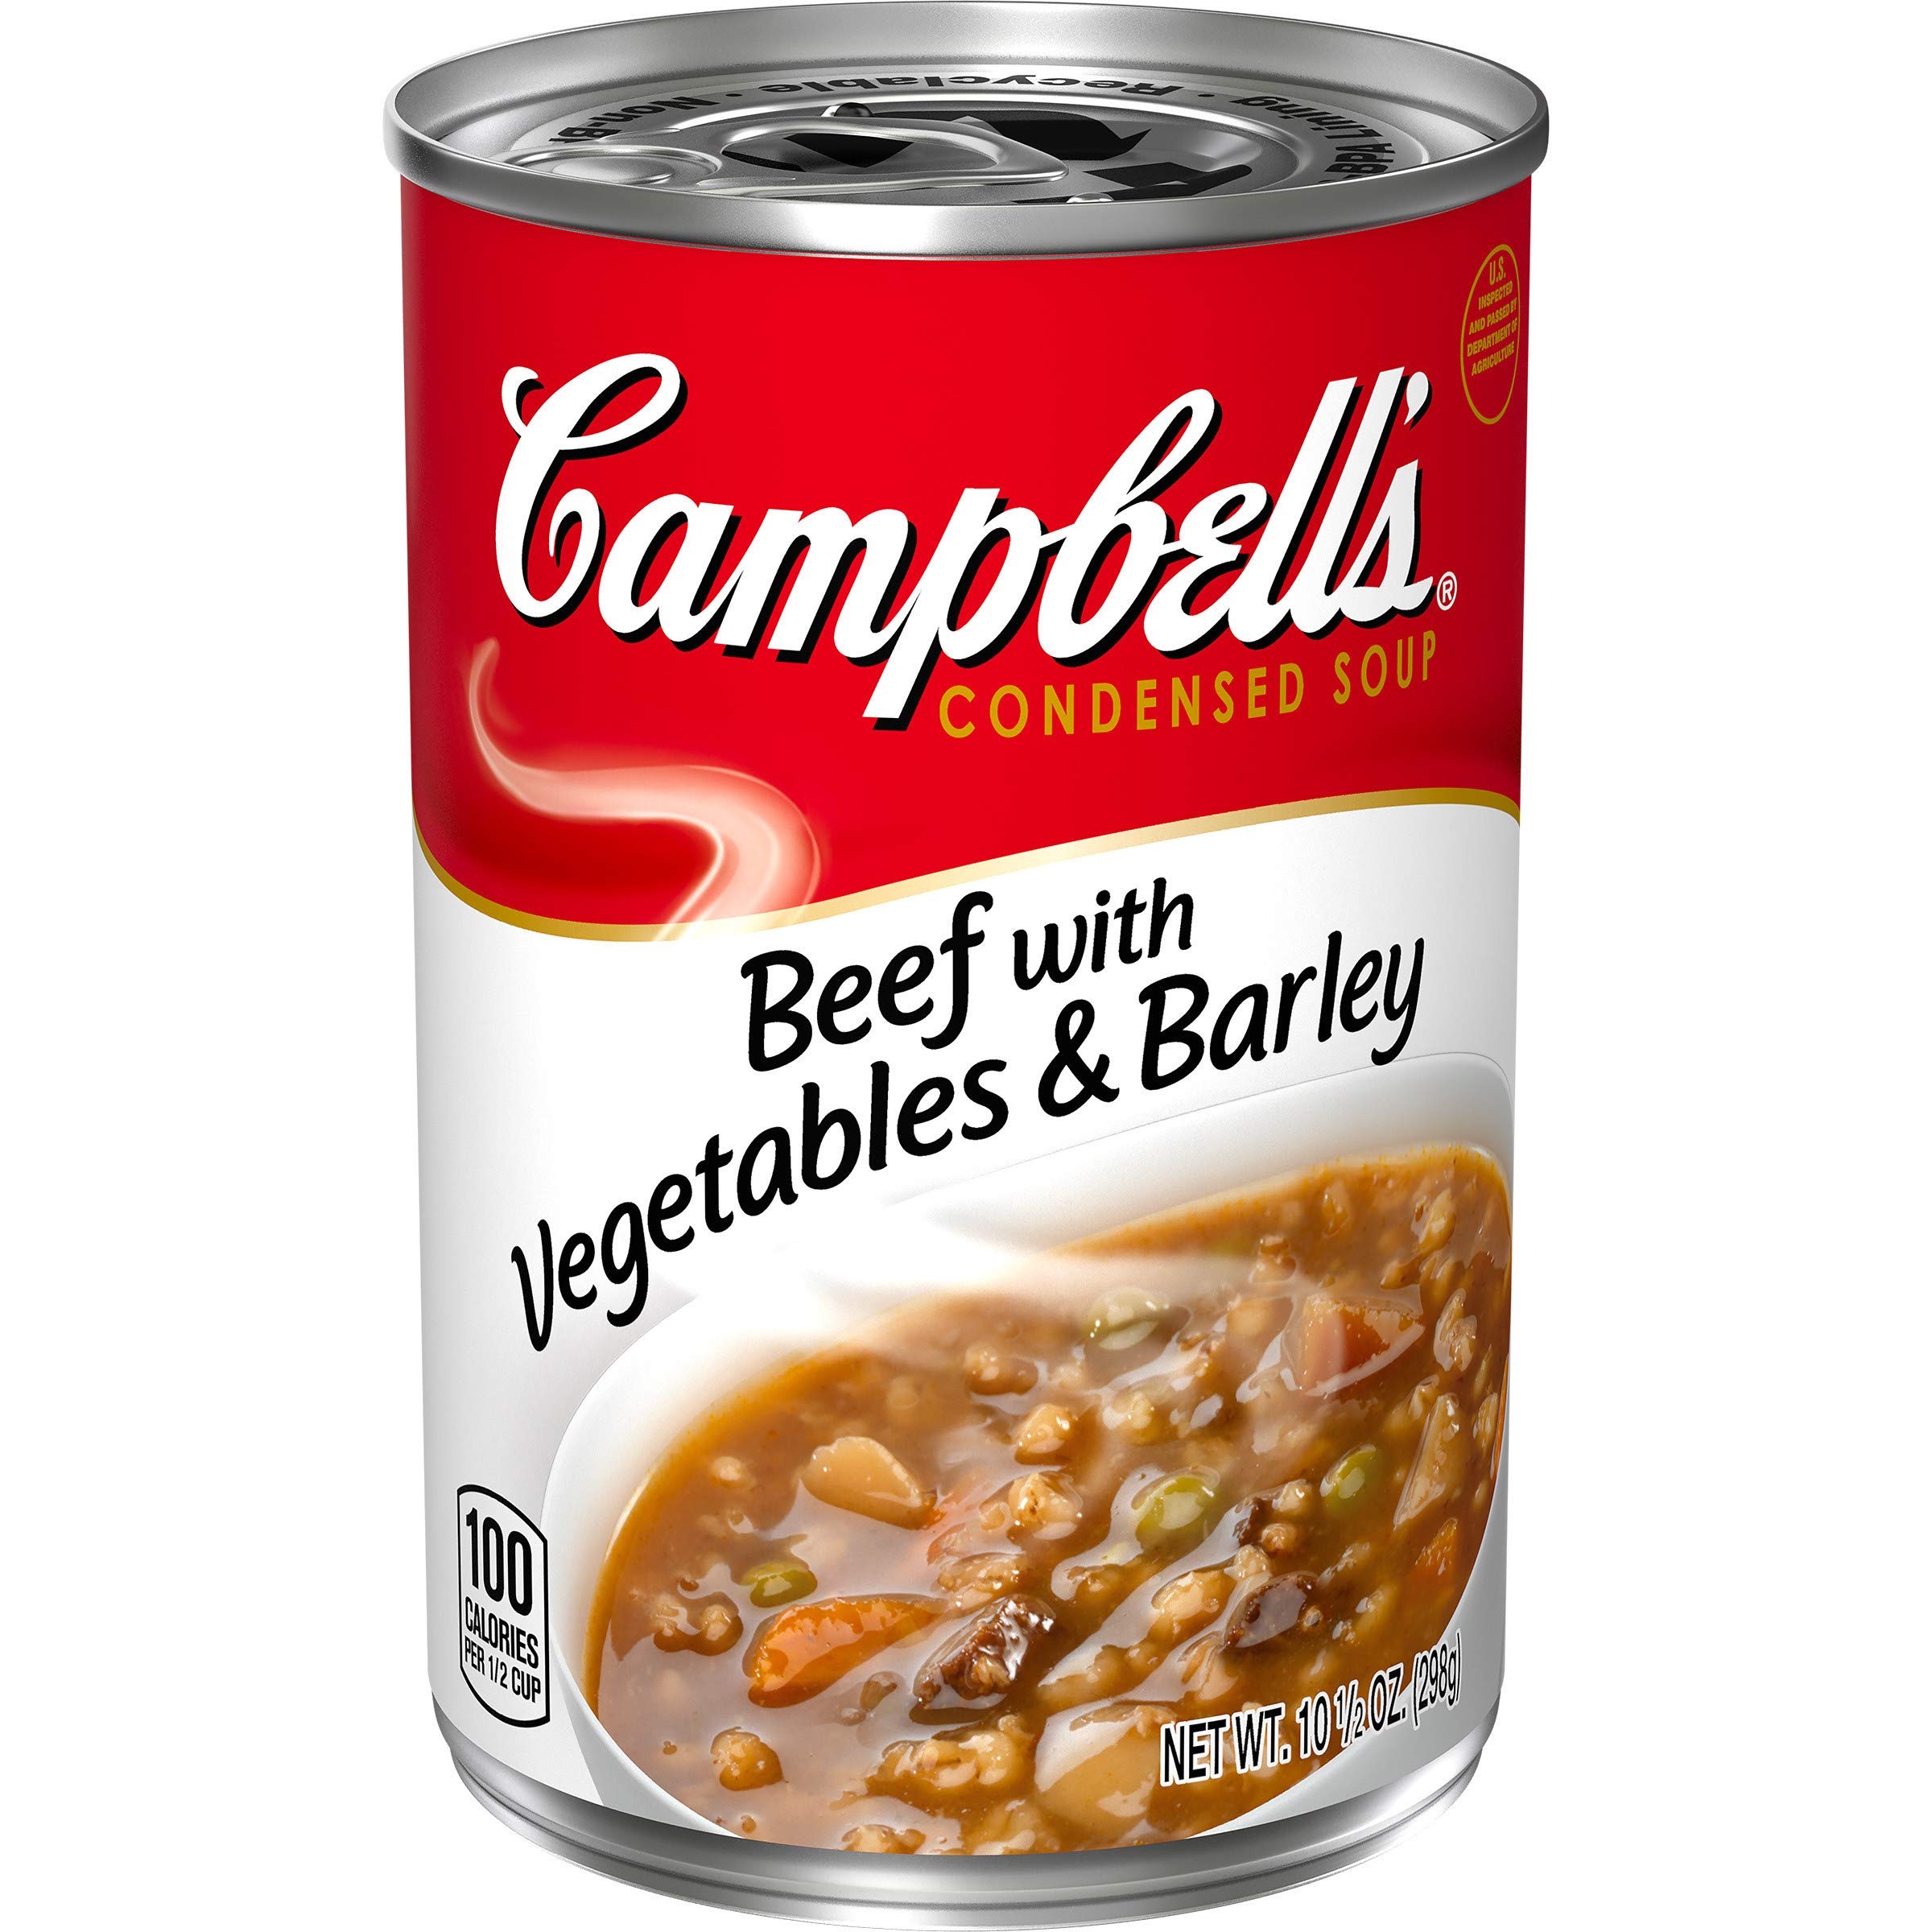
Item Name: Campbell's Condensed Beef with Vegetables & Barley Soup, 10.5 oz.
Bullet Point 1: Made with good, honest ingredients like toasted barley, seasoned beef and farm-grown veggies (carrots, potatoes, celery, peas)
Bullet Point 2: Low in fat and cholesterol
Bullet Point 3: No artificial flavors
Bullet Point 4: Packaged in a non-BPA-lined 10.5 oz. can
Bullet Point 5: Keep plenty on hand for the whole family
Value: 10.5
Unit: Ounce

Price: 3.4